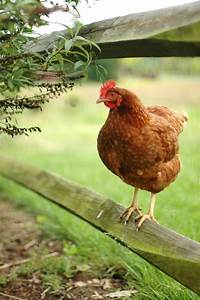
Label: gallina